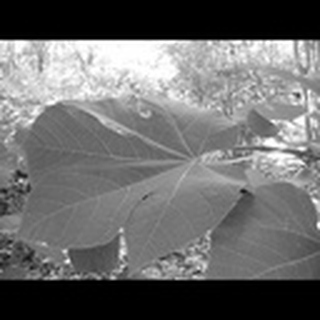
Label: healthy_cotton